Pratt & Whitney F100

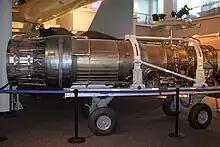
F100-PW-100 on display at the Virginia Air and Space Center

The IEDP was created to be a competitive engine design/demonstration phase followed with a down select to one winning engine design and development program. General Electric and Pratt & Whitney were placed on contract for an approximately 18-month program with goals to improve thrust and reduce weight to achieve a thrust-to-weight ratio of 8. At the end of the IEDP, General Electric and Pratt & Whitney submitted proposals for their engine candidates for the aircraft that had been selected in the FX Competition, the McDonnell Douglas F-15. The Pratt & Whitney proposal was selected as the winner and the engine was designated the F100. The Air Force would award Pratt & Whitney a contract in 1970 to develop and produce F100-PW-100 (USAF) and F401-PW-400 (USN) engines. The Navy would use the engine in the planned F-14B and the XFV-12 project but would cut back and later cancel its order after the latter's failure due to costs and reliability issues, and chose to continue to use the Pratt & Whitney TF30 engine from the F-111 in its F-14s.